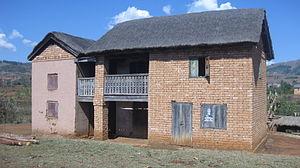
Maison Merina sur la route Tananarive-Antsirabe
Les Mérinas forment un peuple occupant la partie nord des hautes terres centrales de Madagascar, gravitant autour de la région d'Antananarivo. Le dialecte merina est une branche du malgache, une langue austronésienne faisant partie de la branche malayo-polynésienne.